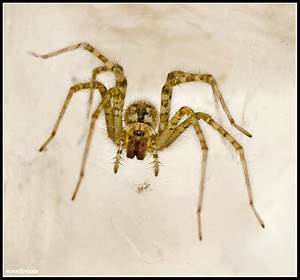
Label: ragno